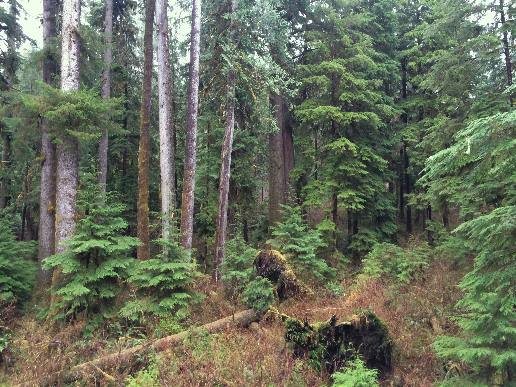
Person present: No